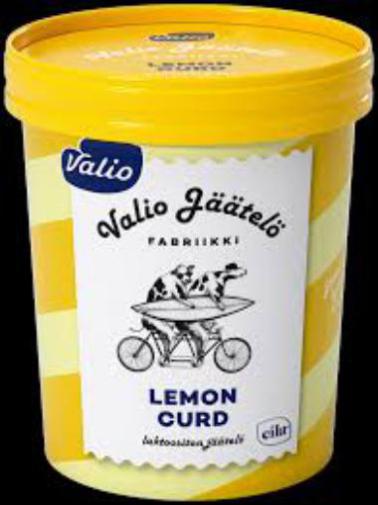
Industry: Food